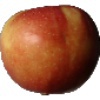
Label: Apple Braeburn 1